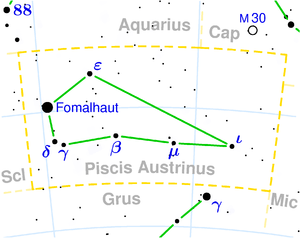
Sydlige Fisk
Sydlige Fisk
Sydlige Fisk er et stjernebillede på den sydlige himmelkugle.